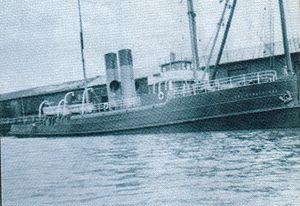
Remorqueur Lord Strathcona
Capitaine Dollard Fournier est un marin du Canada. Il travailla pour la compagnie Imperial Oil durant 40 ans. Il a été le capitaine de deux des plus gros navires de cette compagnie, l' Imperial St Lawrence et l' Imperial Ottawa. Il prit sa retraite en 1972.